Kevin Harvick Incorporated

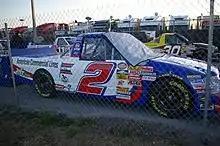
The No. 2 truck in 2008, driven by Jack Sprague

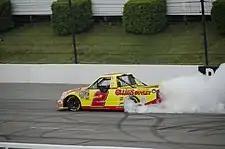
Harvick doing a burnout at Pocono after winning the race there in 2011

The No. 2 truck originally ran as a second truck to the No. 6 in 2004 for a pair of races as the No. 92. Harvick drove with sponsorship from Snap-On Tools and GM Goodwrench sponsoring, with Harvick finished in the top-five in both races. It ran again in 2005 for two races with Harvick and another two with Lamar. Harvick had the best finish of fifth. Tony Stewart attempted the race at Richmond, but, surprisingly, failed to qualify for the race, despite winning the past two Richmond truck races, mainly from NASCAR's new all-exempt tour policy.